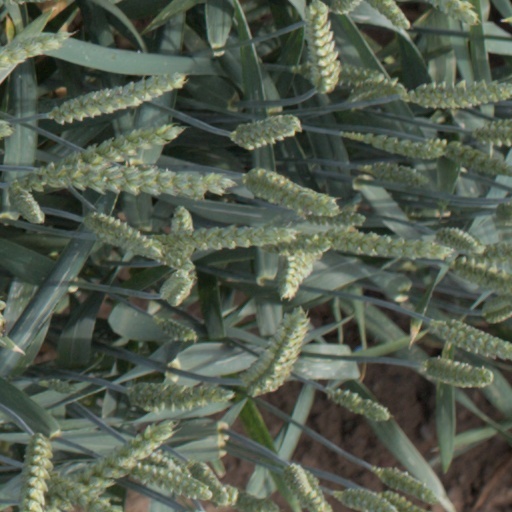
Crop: wheat